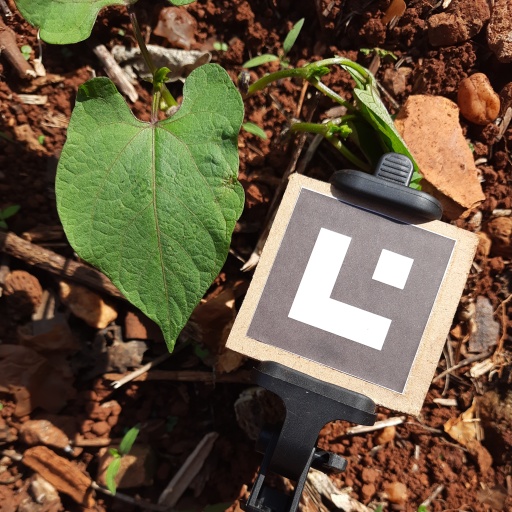
Observations: wavy surface, no eating holes, under sunlight